Quebec Autoroute 20

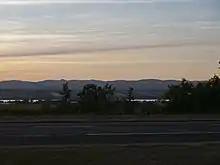
Autoroute 20 in Saint-Michel-de-Bellechasse with the Saint Lawrence River and the Laurentian Mountains at the background

The longest section of A-20 (from its junction with A-25 to its easternmost terminus) is named after Jean Lesage, who served as Premier of Quebec from 1960 to 1966, during the Quiet Revolution. Autoroute Jean-Lesage currently exists as two discontinuous sections separated by about 55 kilometres: